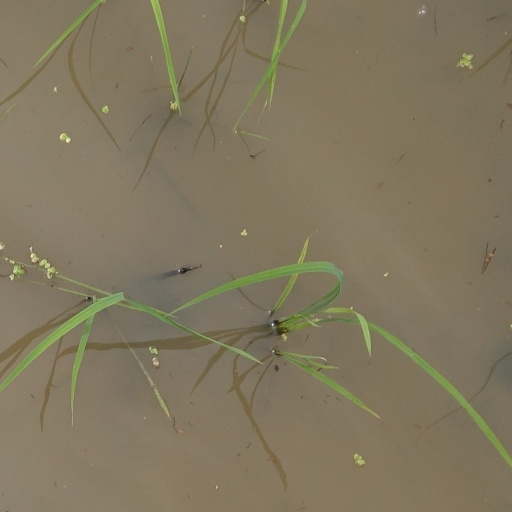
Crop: rice